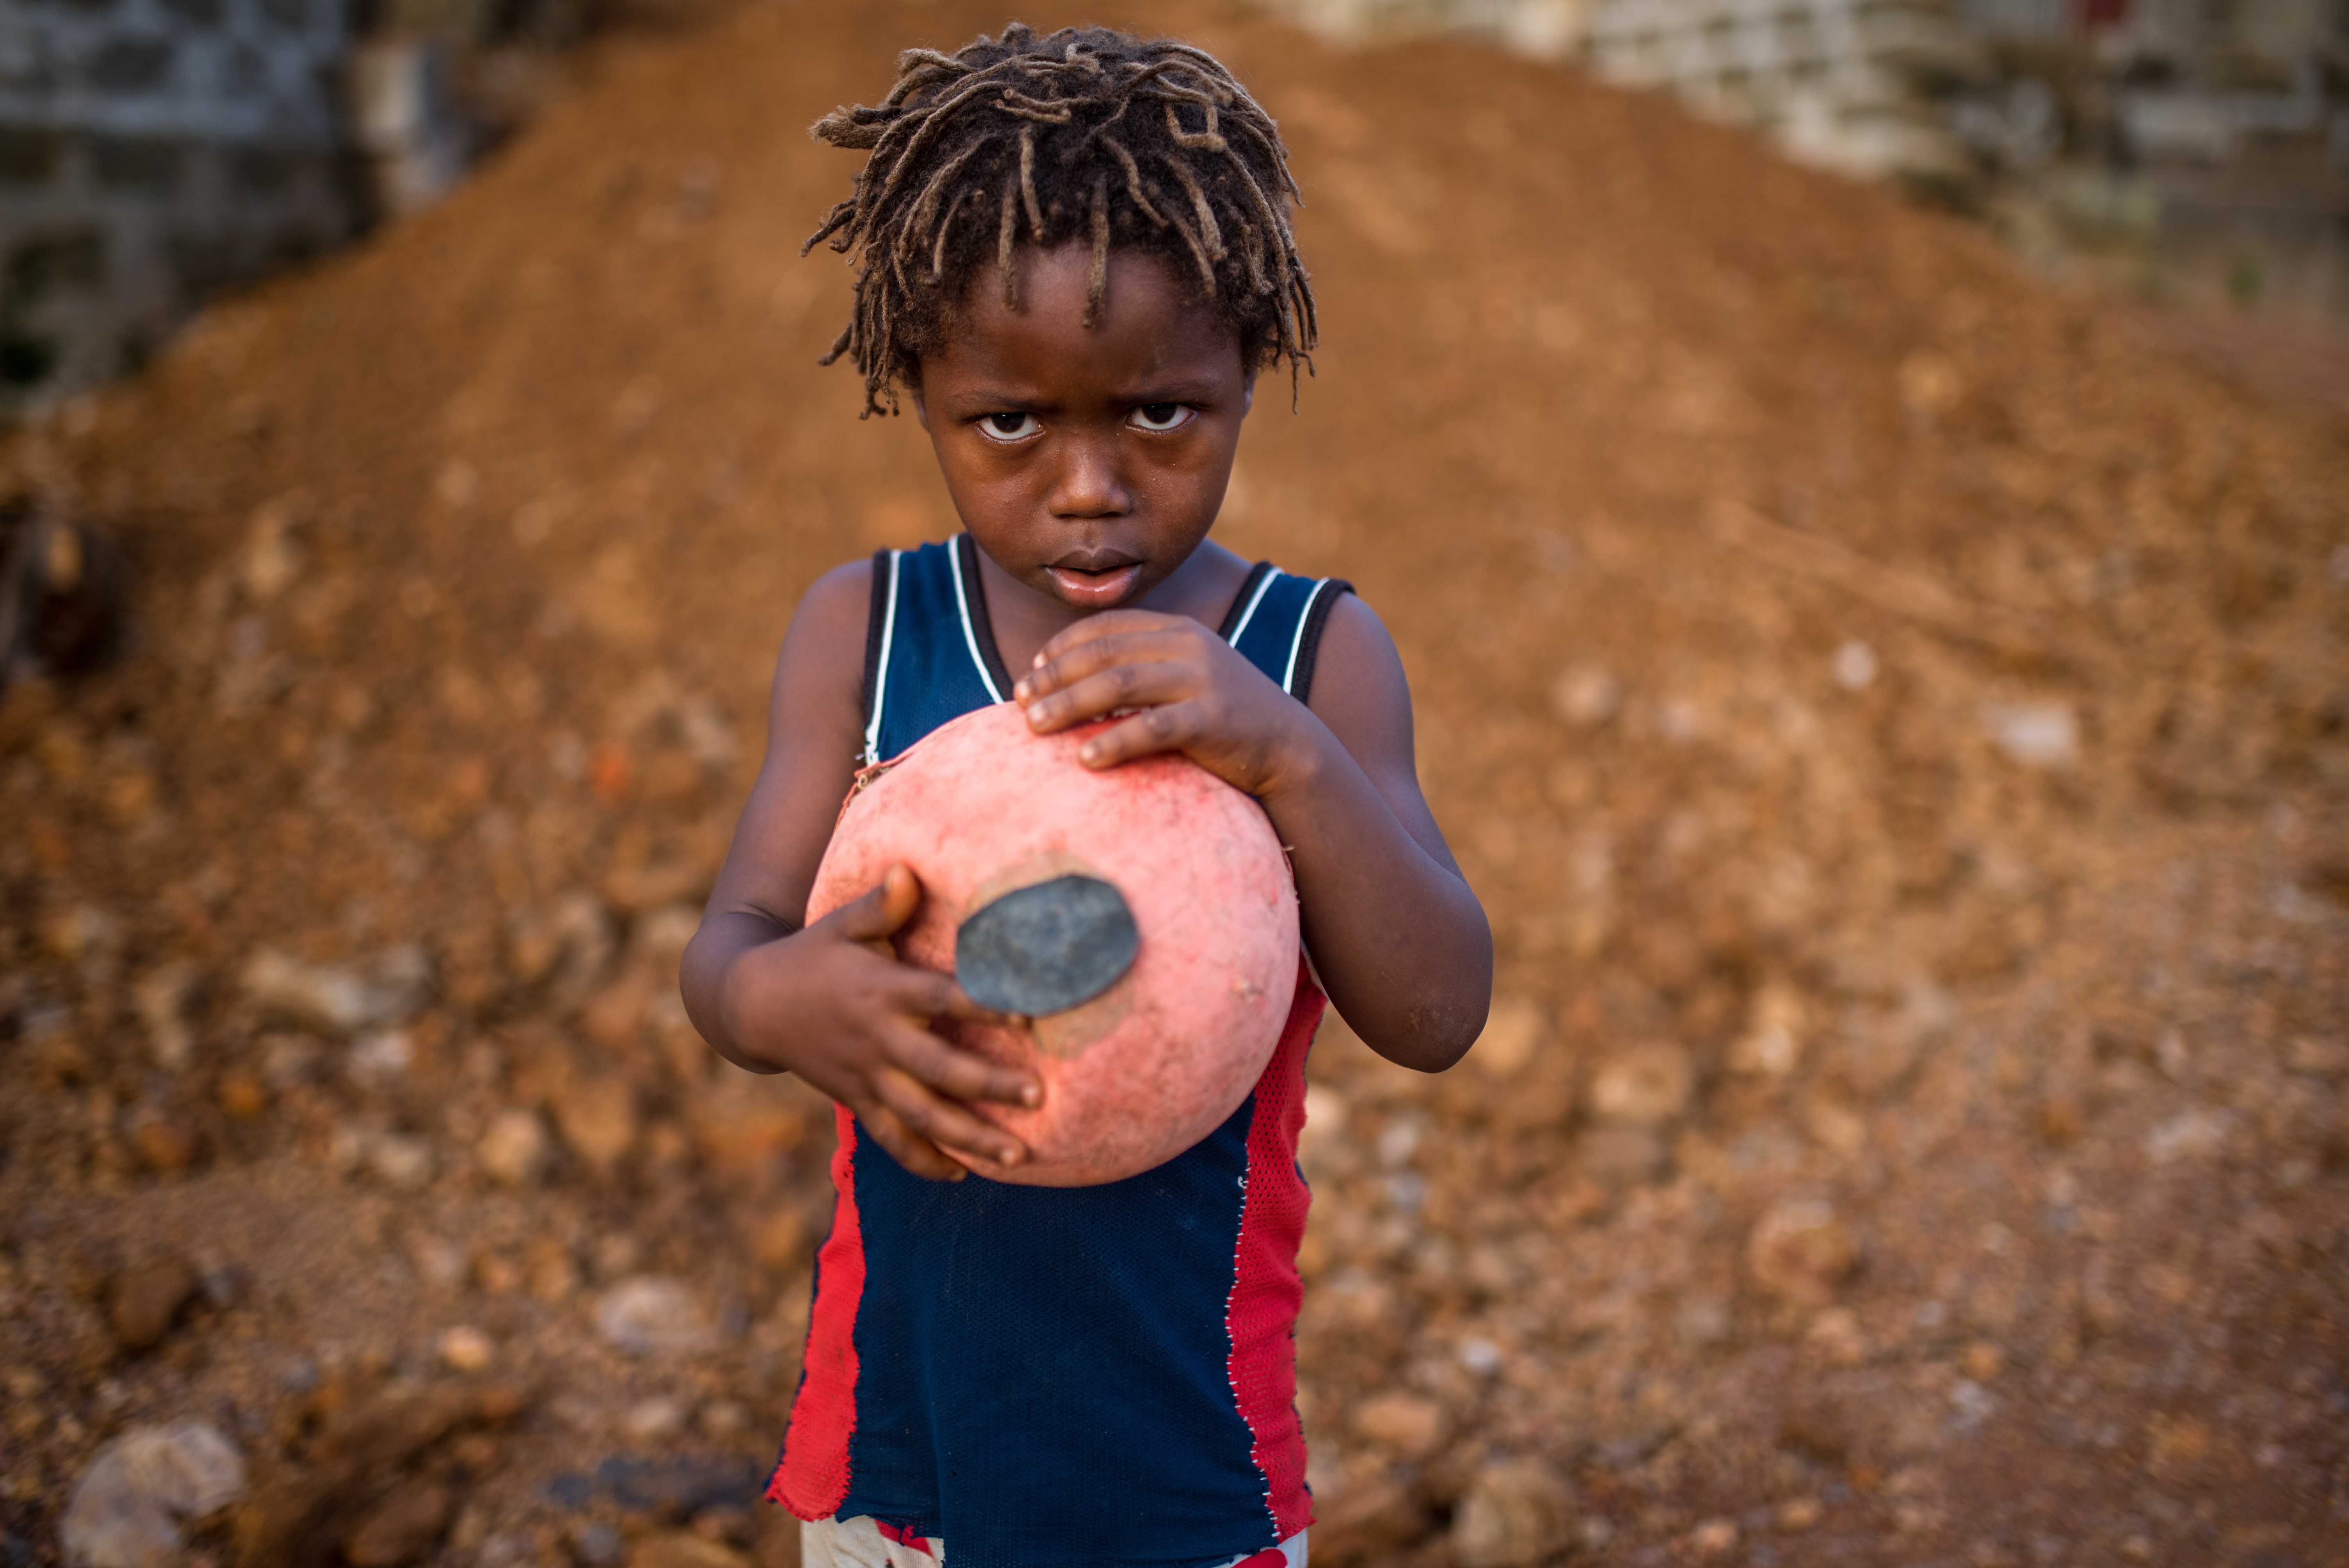
child, adaptation, ball, soil, play